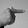
ASL letter: T